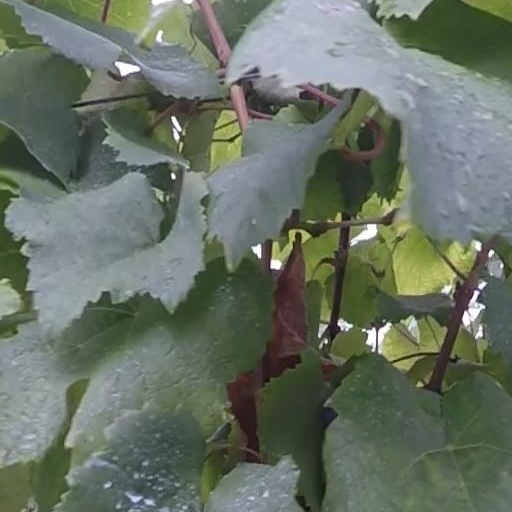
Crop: grape